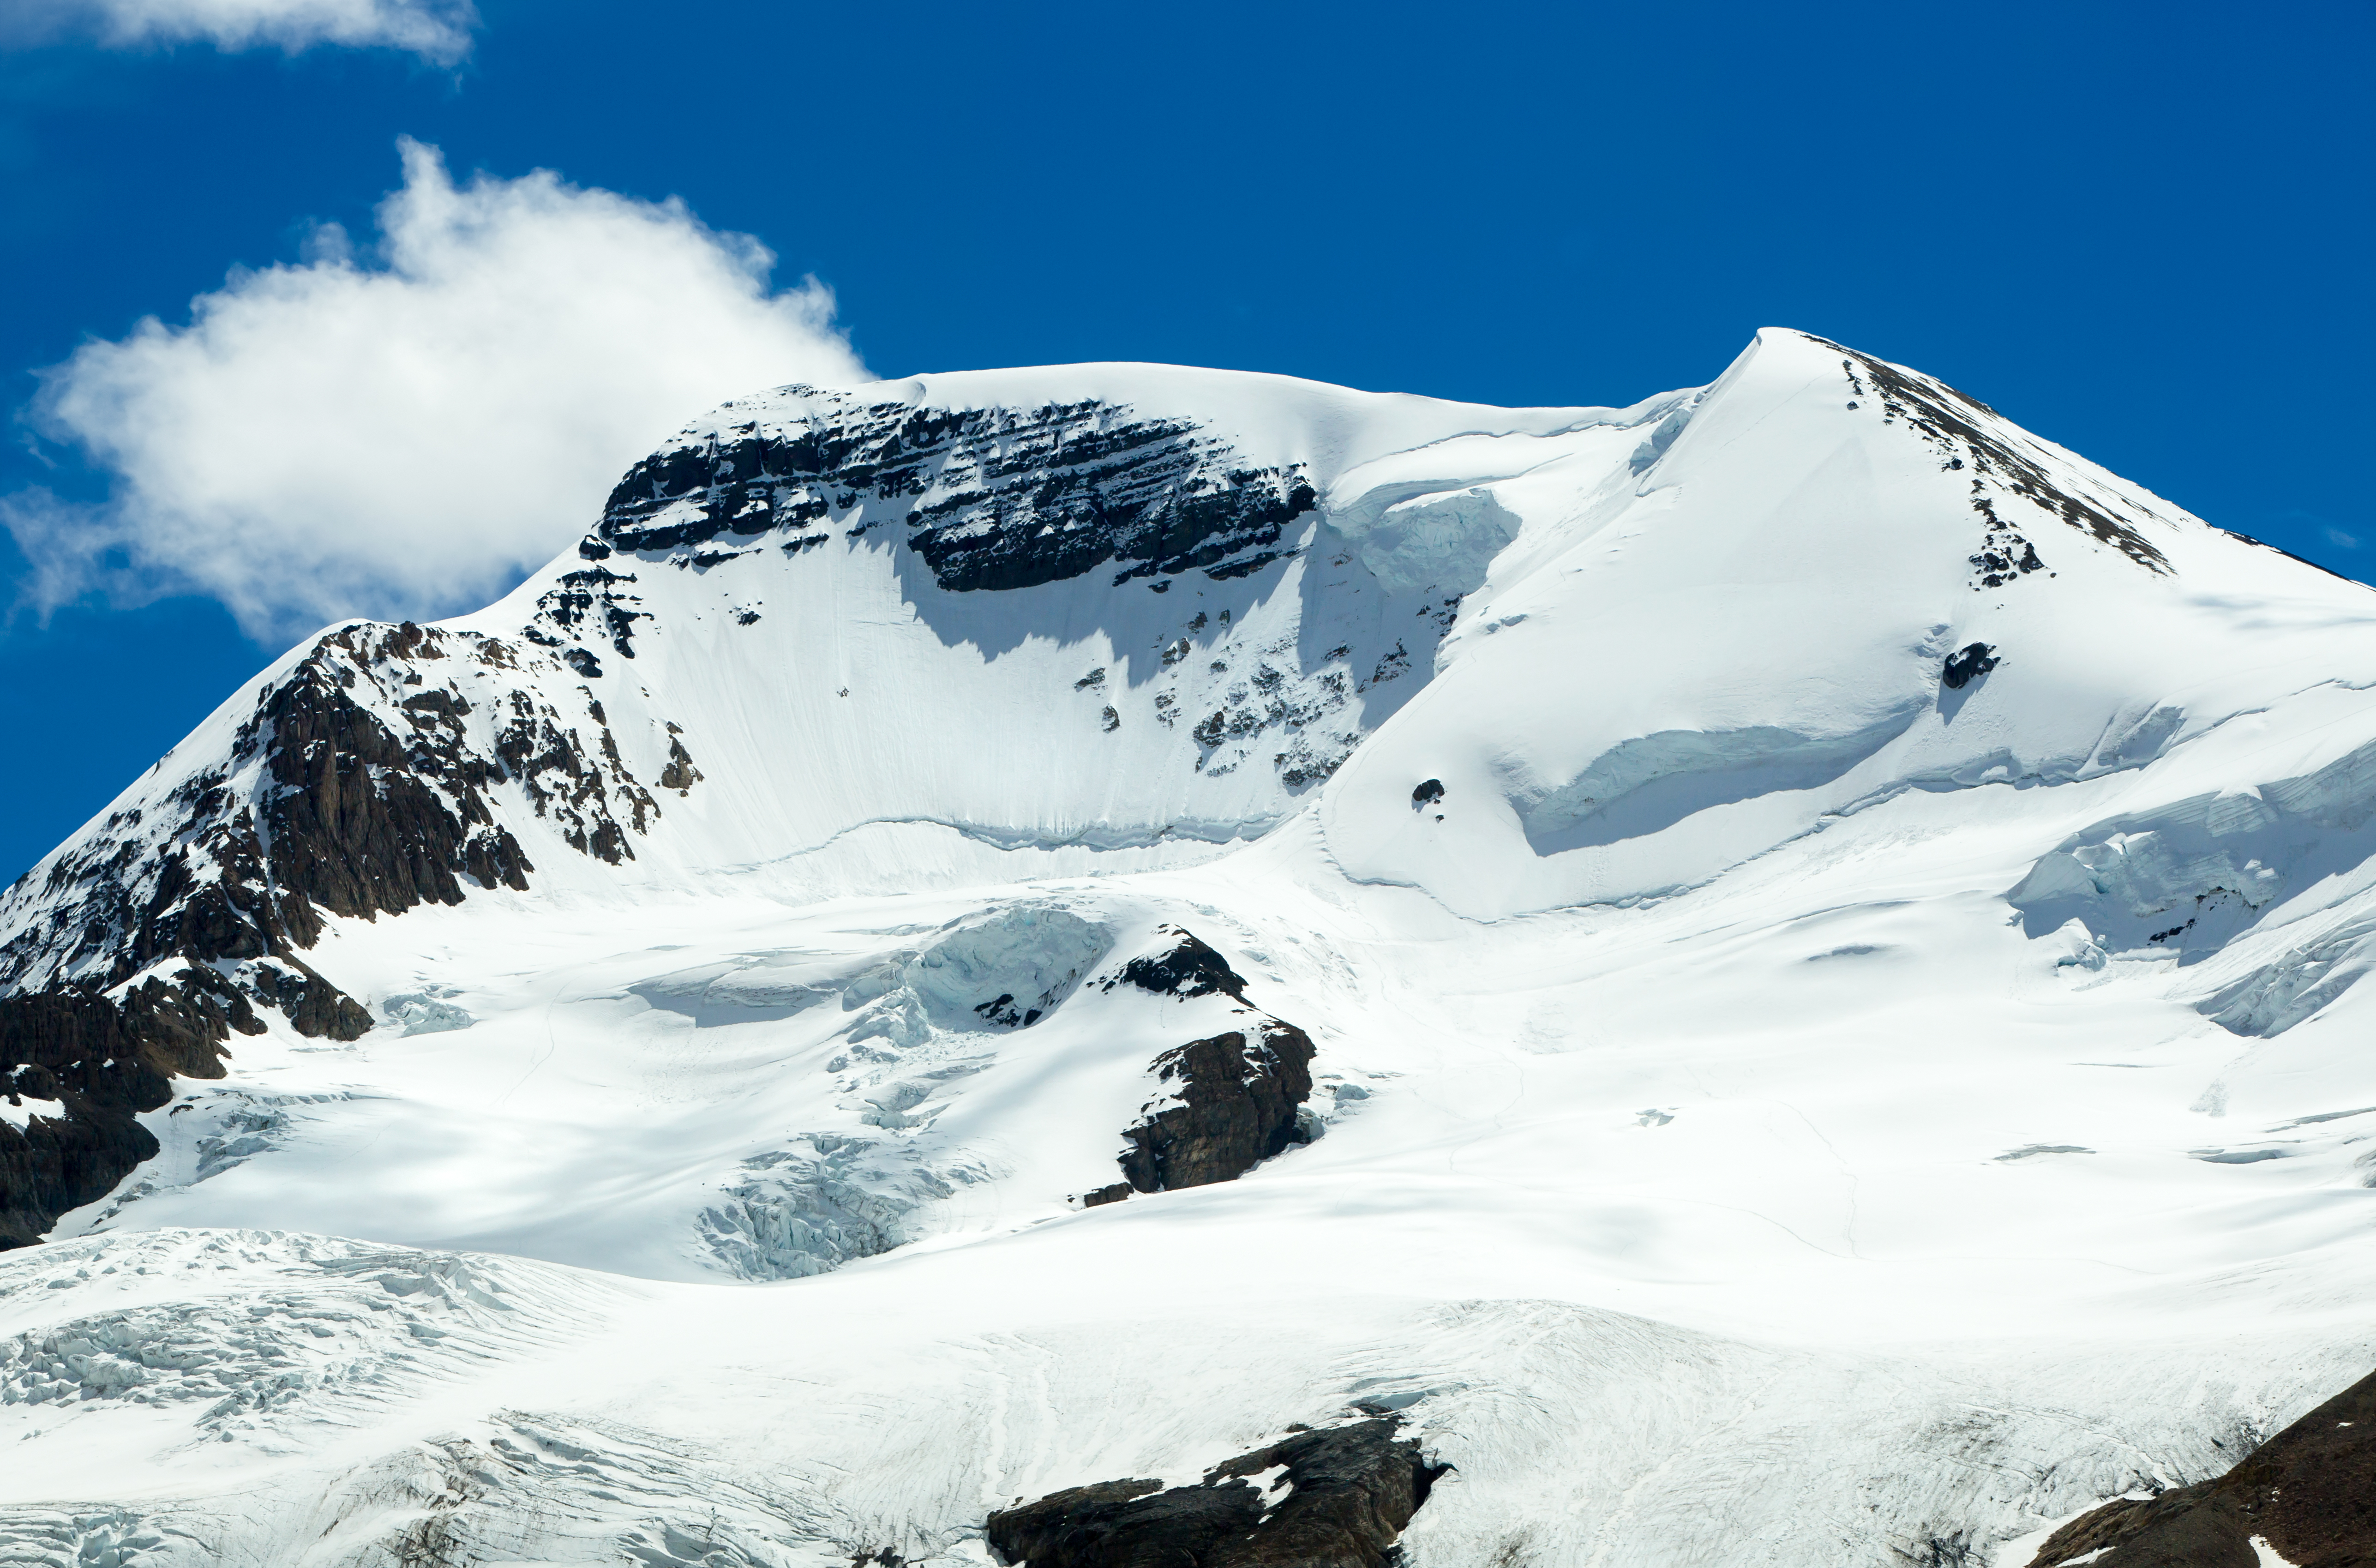
landscape, nature, mountain, snow, winter, mountain range, ice, glacier, scenery, weather, season, ridge, summit, mountaineering, clouds, mountains, alps, canada, glacial, rockies, plateau, fell, cirque, alberta, banffnationalpark, msh0714, icefieldsparkway, landform, mtathabasca, wilderrness, msh07147, geographical feature, mountainous landforms, glacial landform, geological phenomenon